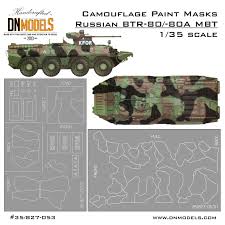
Label: BTR-80